Manston Airport

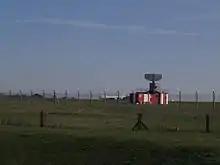
View across part of the airport

On 15 February 2010, former airport CEO Matt Clarke and Flybe head of PR Niall Duffy announced a daily service operated by Flybe from Manston to Edinburgh, Kirkwall, and Sumburgh, Belfast, and Manchester. The services were the first daily scheduled routes at Manston since the collapse of EUjet in 2005. Dash-8Q400 aircraft were used. Air Southwest announced seasonal charter services to Jersey every Saturday using Dash-8 aircraft. The Flybe services to Kirkwall and Sumburgh were operated by the once-daily flight to Edinburgh and then by Loganair to the onward destinations.